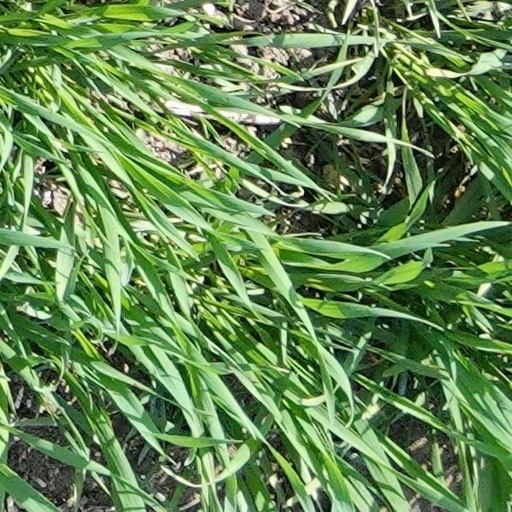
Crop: wheat